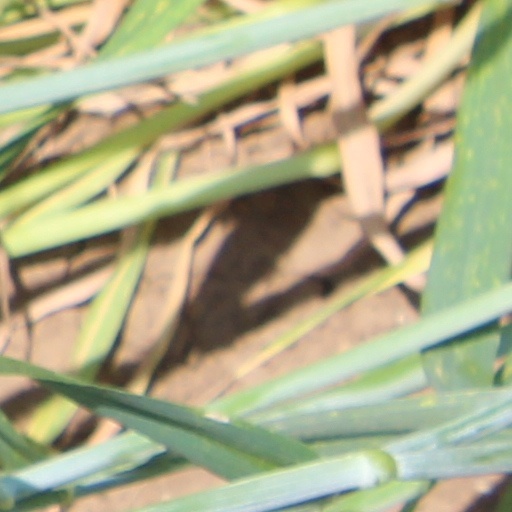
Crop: wheat